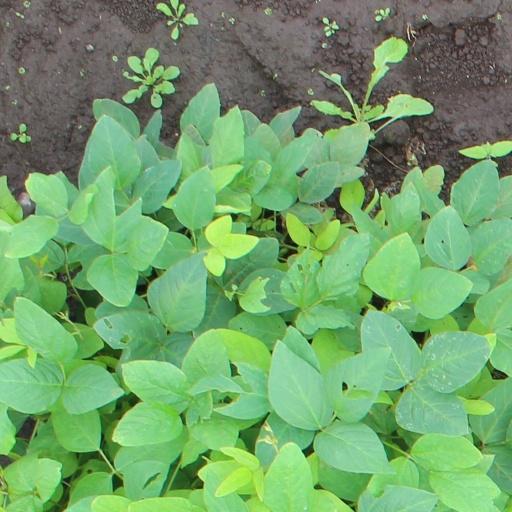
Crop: soybean